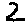
Label: 2